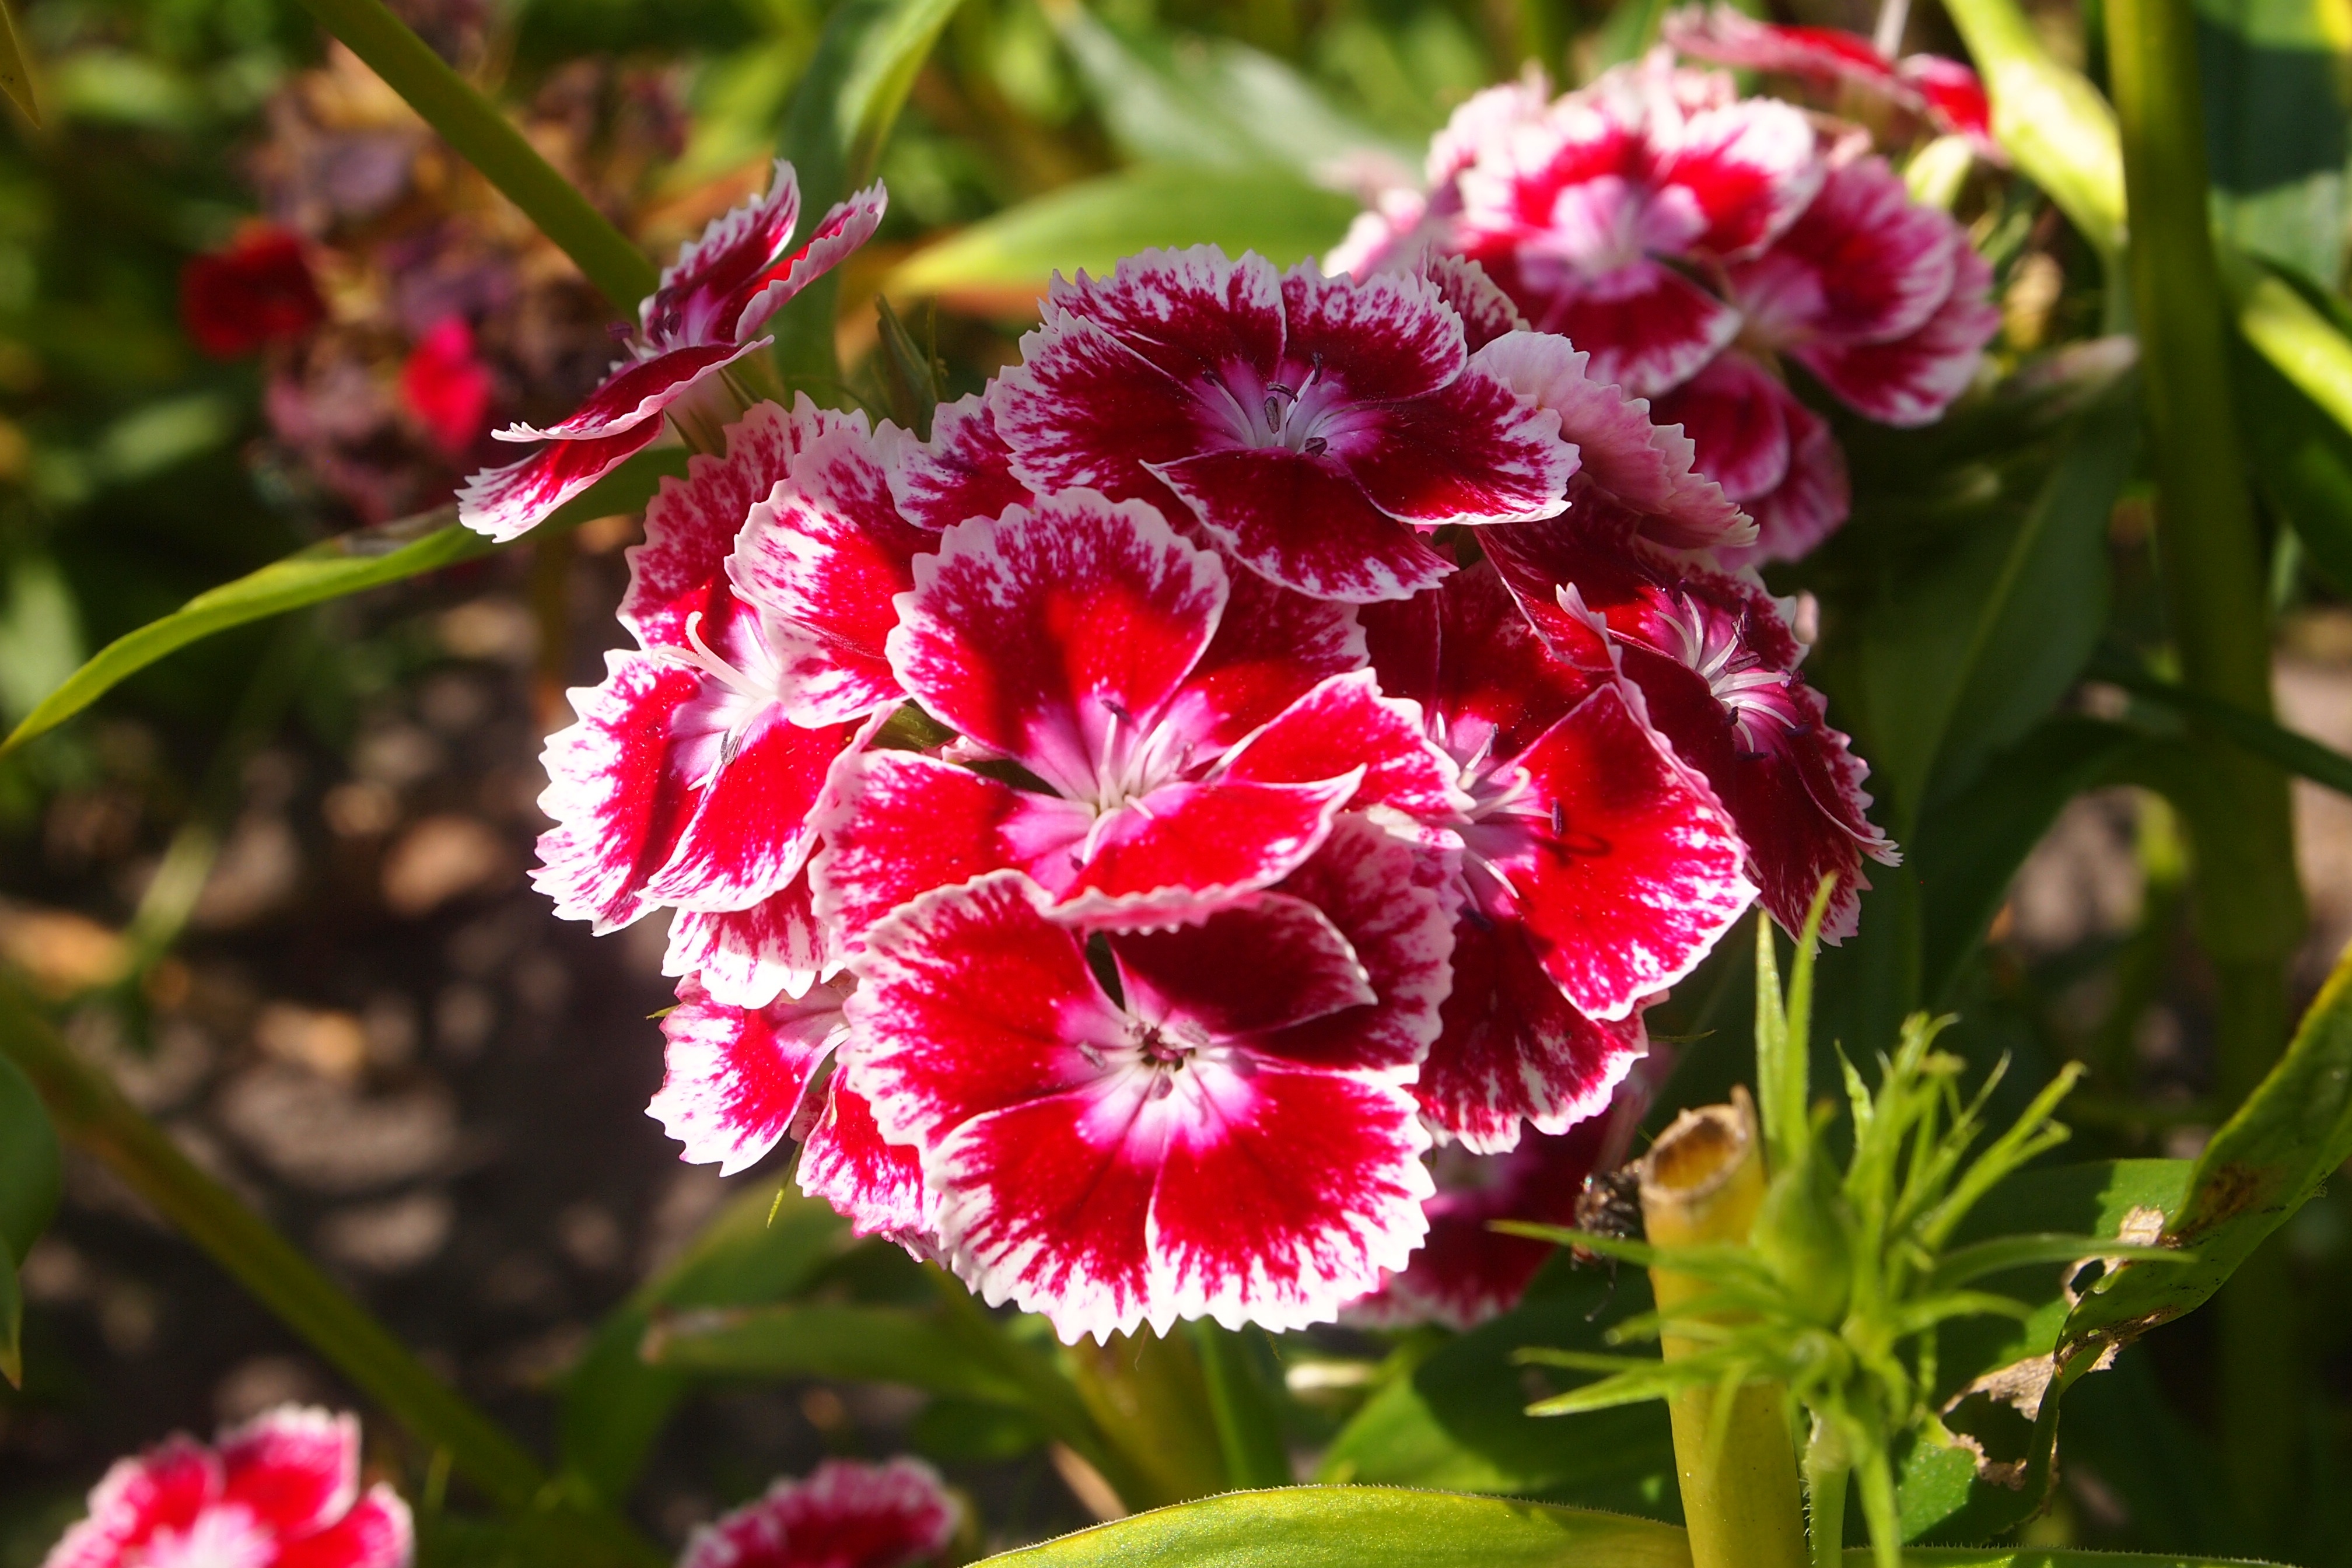
nature, plant, flower, petal, bloom, summer, grow, botany, flora, wildflower, flowers, shrub, carnation, dianthus, flowering plant, sweet william, annual plant, land plant, pink family